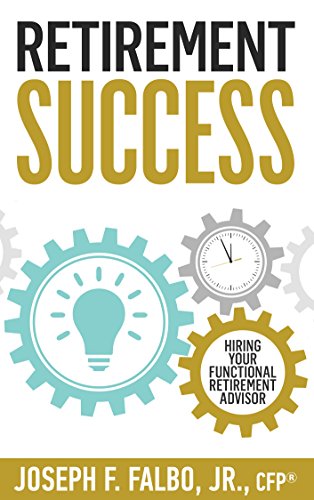
Retirement Success: Hiring Your Functional Retirement Advisor
Category: Buy a Kindle
About the Author Joseph F. Falbo, Jr., CFP(R) is a financial advisor with over 20 years of experience. After Joseph's graduation from St. John's University in 1995, he successfully went through and passed Merrill Lynch's Financial Adviser training program. Over the years, Joseph has worked for a number of large brokerage firms and banks. He has spent his entire career as a Financial Adviser and in essence "grew up in the business". In 2009, he started his own financial advisory practice, Falbo Wealth Management, in Murray Hill, New Jersey. Visit FalboWealth.com for more information.
Features: Retirement is one of the most important life milestones, and what can make or break this time is who you trust to protect your hard- earned nest egg. However, not everyone in the financial services industry has your best interests at heart. How are you to know if you are dealing with a dysfunctional retirement advisor or even worse a wolf in sheep’s clothing? Joseph F. Falbo, Jr., a financial advisor with over 20 years of experience, shows you how to recognize a trustworthy, empathetic person who puts emphasis on plans, not financial products...in other words, a fully Functional Retirement Advisor (FRA). Joseph will identity the key characteristics every financial advisor must have in order to be considered an FRA, which will immediately lessen the burden of your advisor search.  LEARN how to spot problematic personality traits before they become an issue. UNCOVER the one investing discipline every legitimate FRA practices. LEARN the technique you can use to define your retirement vision and how to calculate “Your Number.”FIND OUT the one question that you should be asking your financial advisor that we cannot believe no one ever asksDISCOVER how the FRA saves you from the mainstream financial news tsunami.  Through relevant teachings and personal anecdotes, Retirement Success: Hiring Your Functional Retirement Advisor provides the ultimate guide for those entering 21st century retirement.